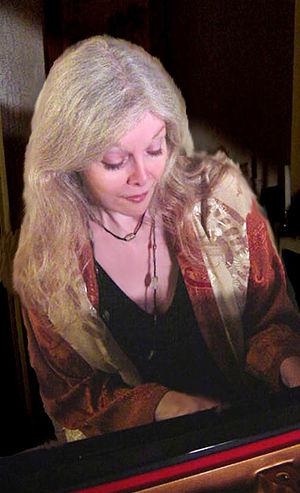
Jessica Williams, née le 17 mars 1948 à Baltimore, est une pianiste et organiste de jazz américaine. À l'aise dans de nombreux styles, elle a été principalement influencée par la musique Thelonious Monk, John Coltrane, Miles Davis, Roland Kirk et sa consœur et presque homonyme Mary Lou Williams.